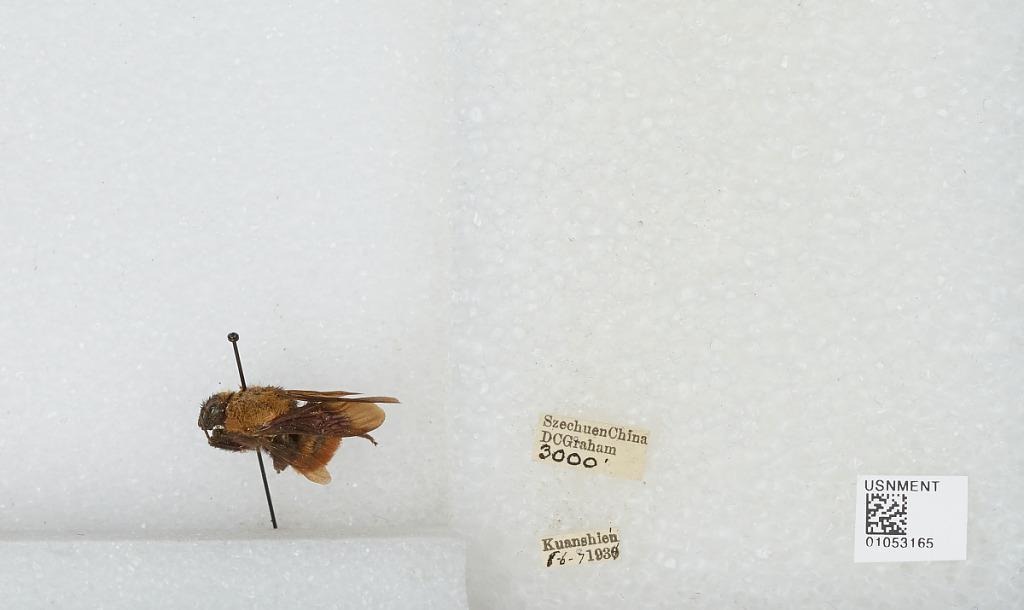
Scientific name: Bombus sp.
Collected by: D. Graham
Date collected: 1934-8-6
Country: China
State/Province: Sichuan
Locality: Kuanshien